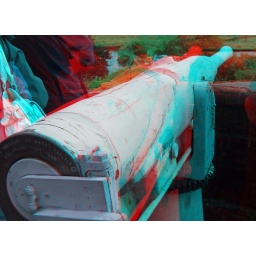
Coalhouse Fort gun in anaglyph 3D stereo red blue glasses to view